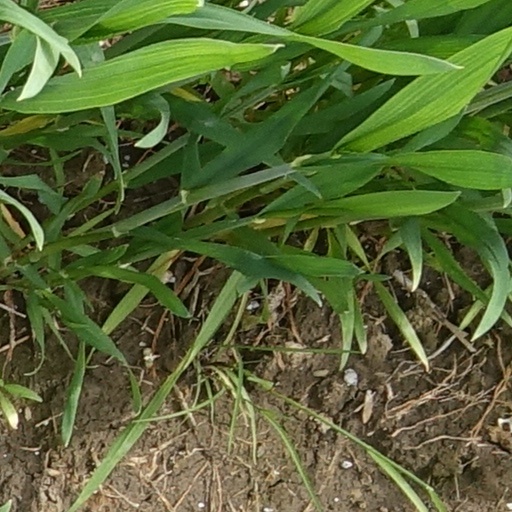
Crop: wheat